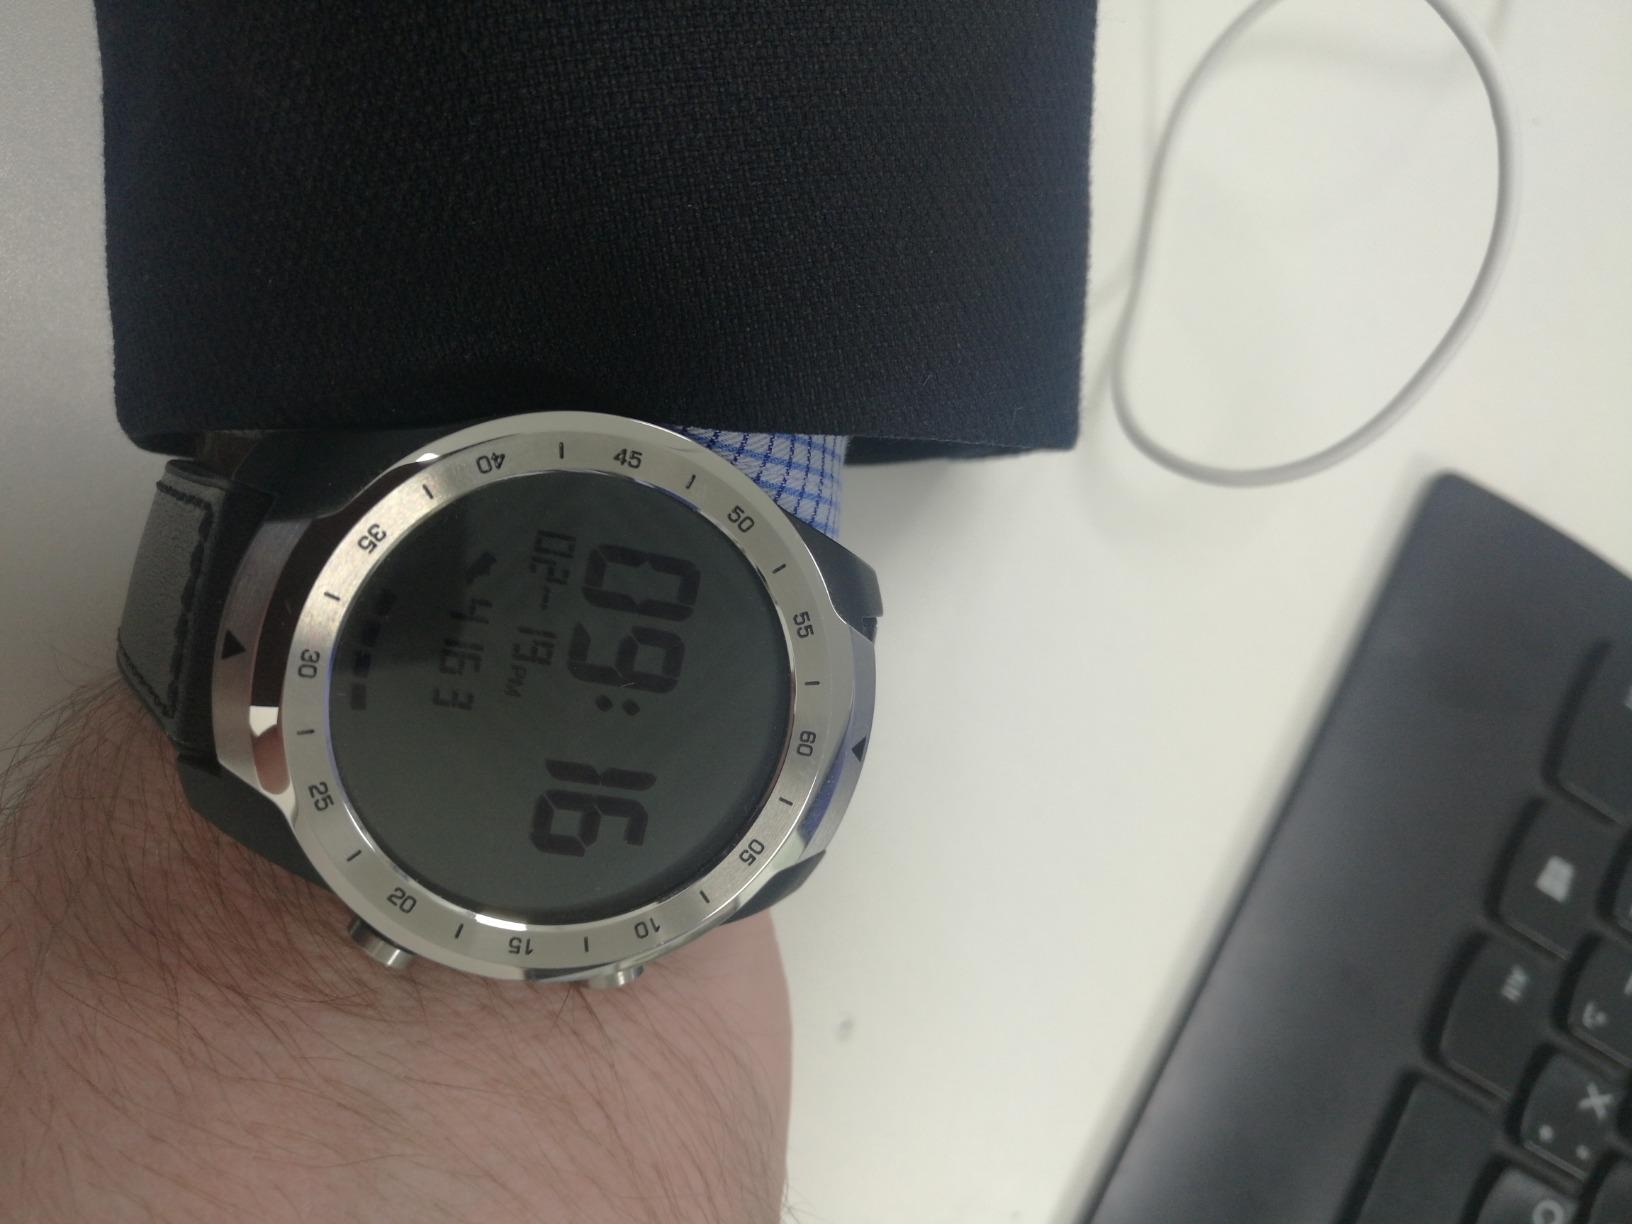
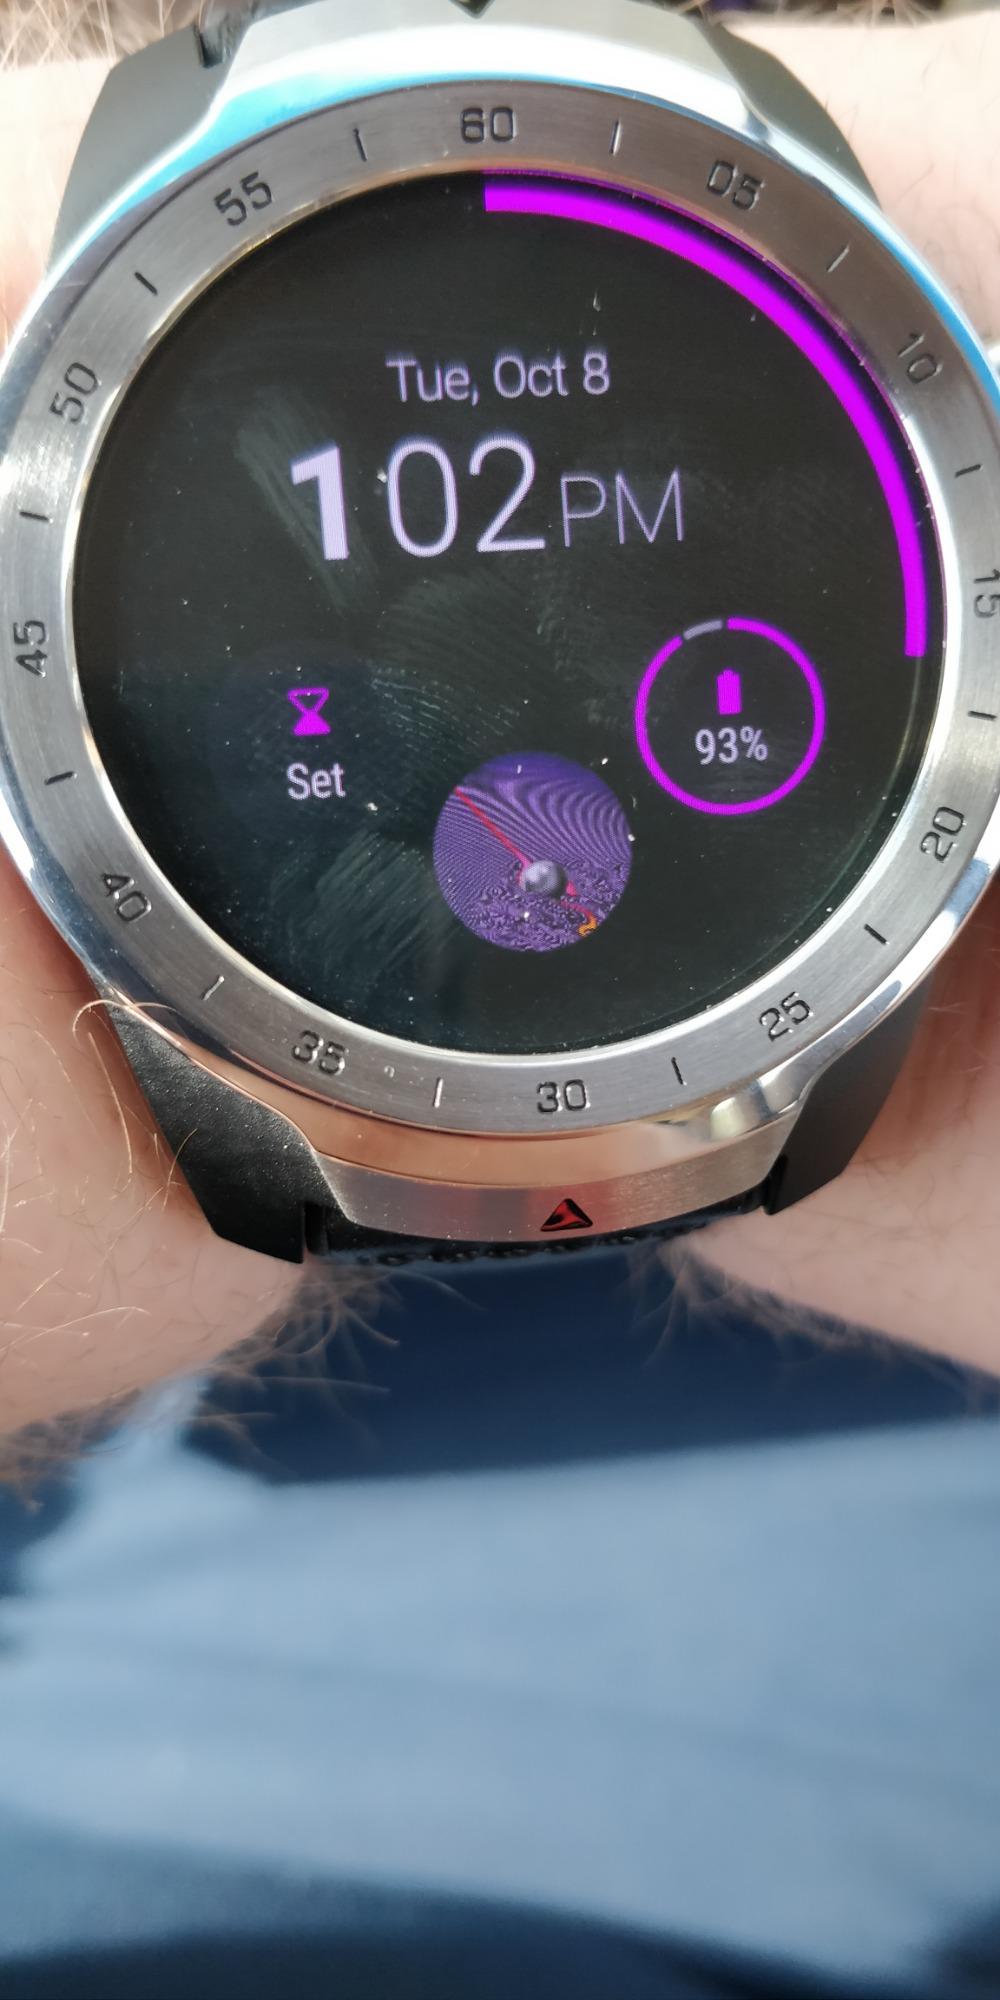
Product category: smartwatch
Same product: yes